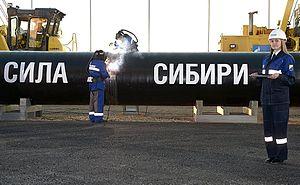
Force de Sibérie est un gazoduc entre la Russie et la Chine.